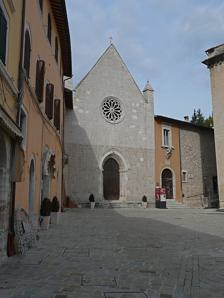
Building: Sant'Agostino, Visso
Country: Italy
Year built: 1338
Church in Visso, Italy The facade of the church Sant'Agostino is a Gothic -style, deconsecrated Roman Catholic church located in the town of Visso , province of Macerata , region of Marche , Italy. History The church building was erected in 1338, adjacent to the Collegiata in the town. The exterior façade, made with large white stone bricks, is generally undecorated but for an ogival arch and main portal and a delicately ribbed rose window with twelve spokes. By the 17th century, the complex housed the seminary, and between 1860 and 1901, it housed the town Gymnasium (school). It is now part of the town's museums with occasional parish functions. The church and sacristy are used by the Museo Civico Diocesano. The museum contains approximately 130 works including canvases, frescoes, terracotta, wood statues, engraved tabernacles , and precious religious items including crucifixes, candelabra, calyxes, reliquaries , and apparel. Featured in the collection are works mainly from artists active in the region, including works by Paolo da Visso , called il maestro della Valnerina ; a wooden statue by the Master of the Madonna di Macereto; and paintings by Gaspare Angelucci . Other works include paintings by Simone de Magistris , Carlo Cignani , Domenico Alfani , and Antonio Viviani . The museum contains original manuscripts by Giacomo Leopardi . References